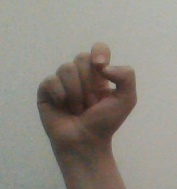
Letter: fa